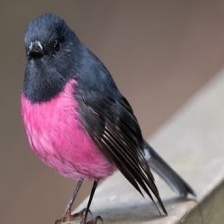
Species: PINK ROBIN
Scientific name: PETROICA RODINOGASTER
ImageNet parent category: robin